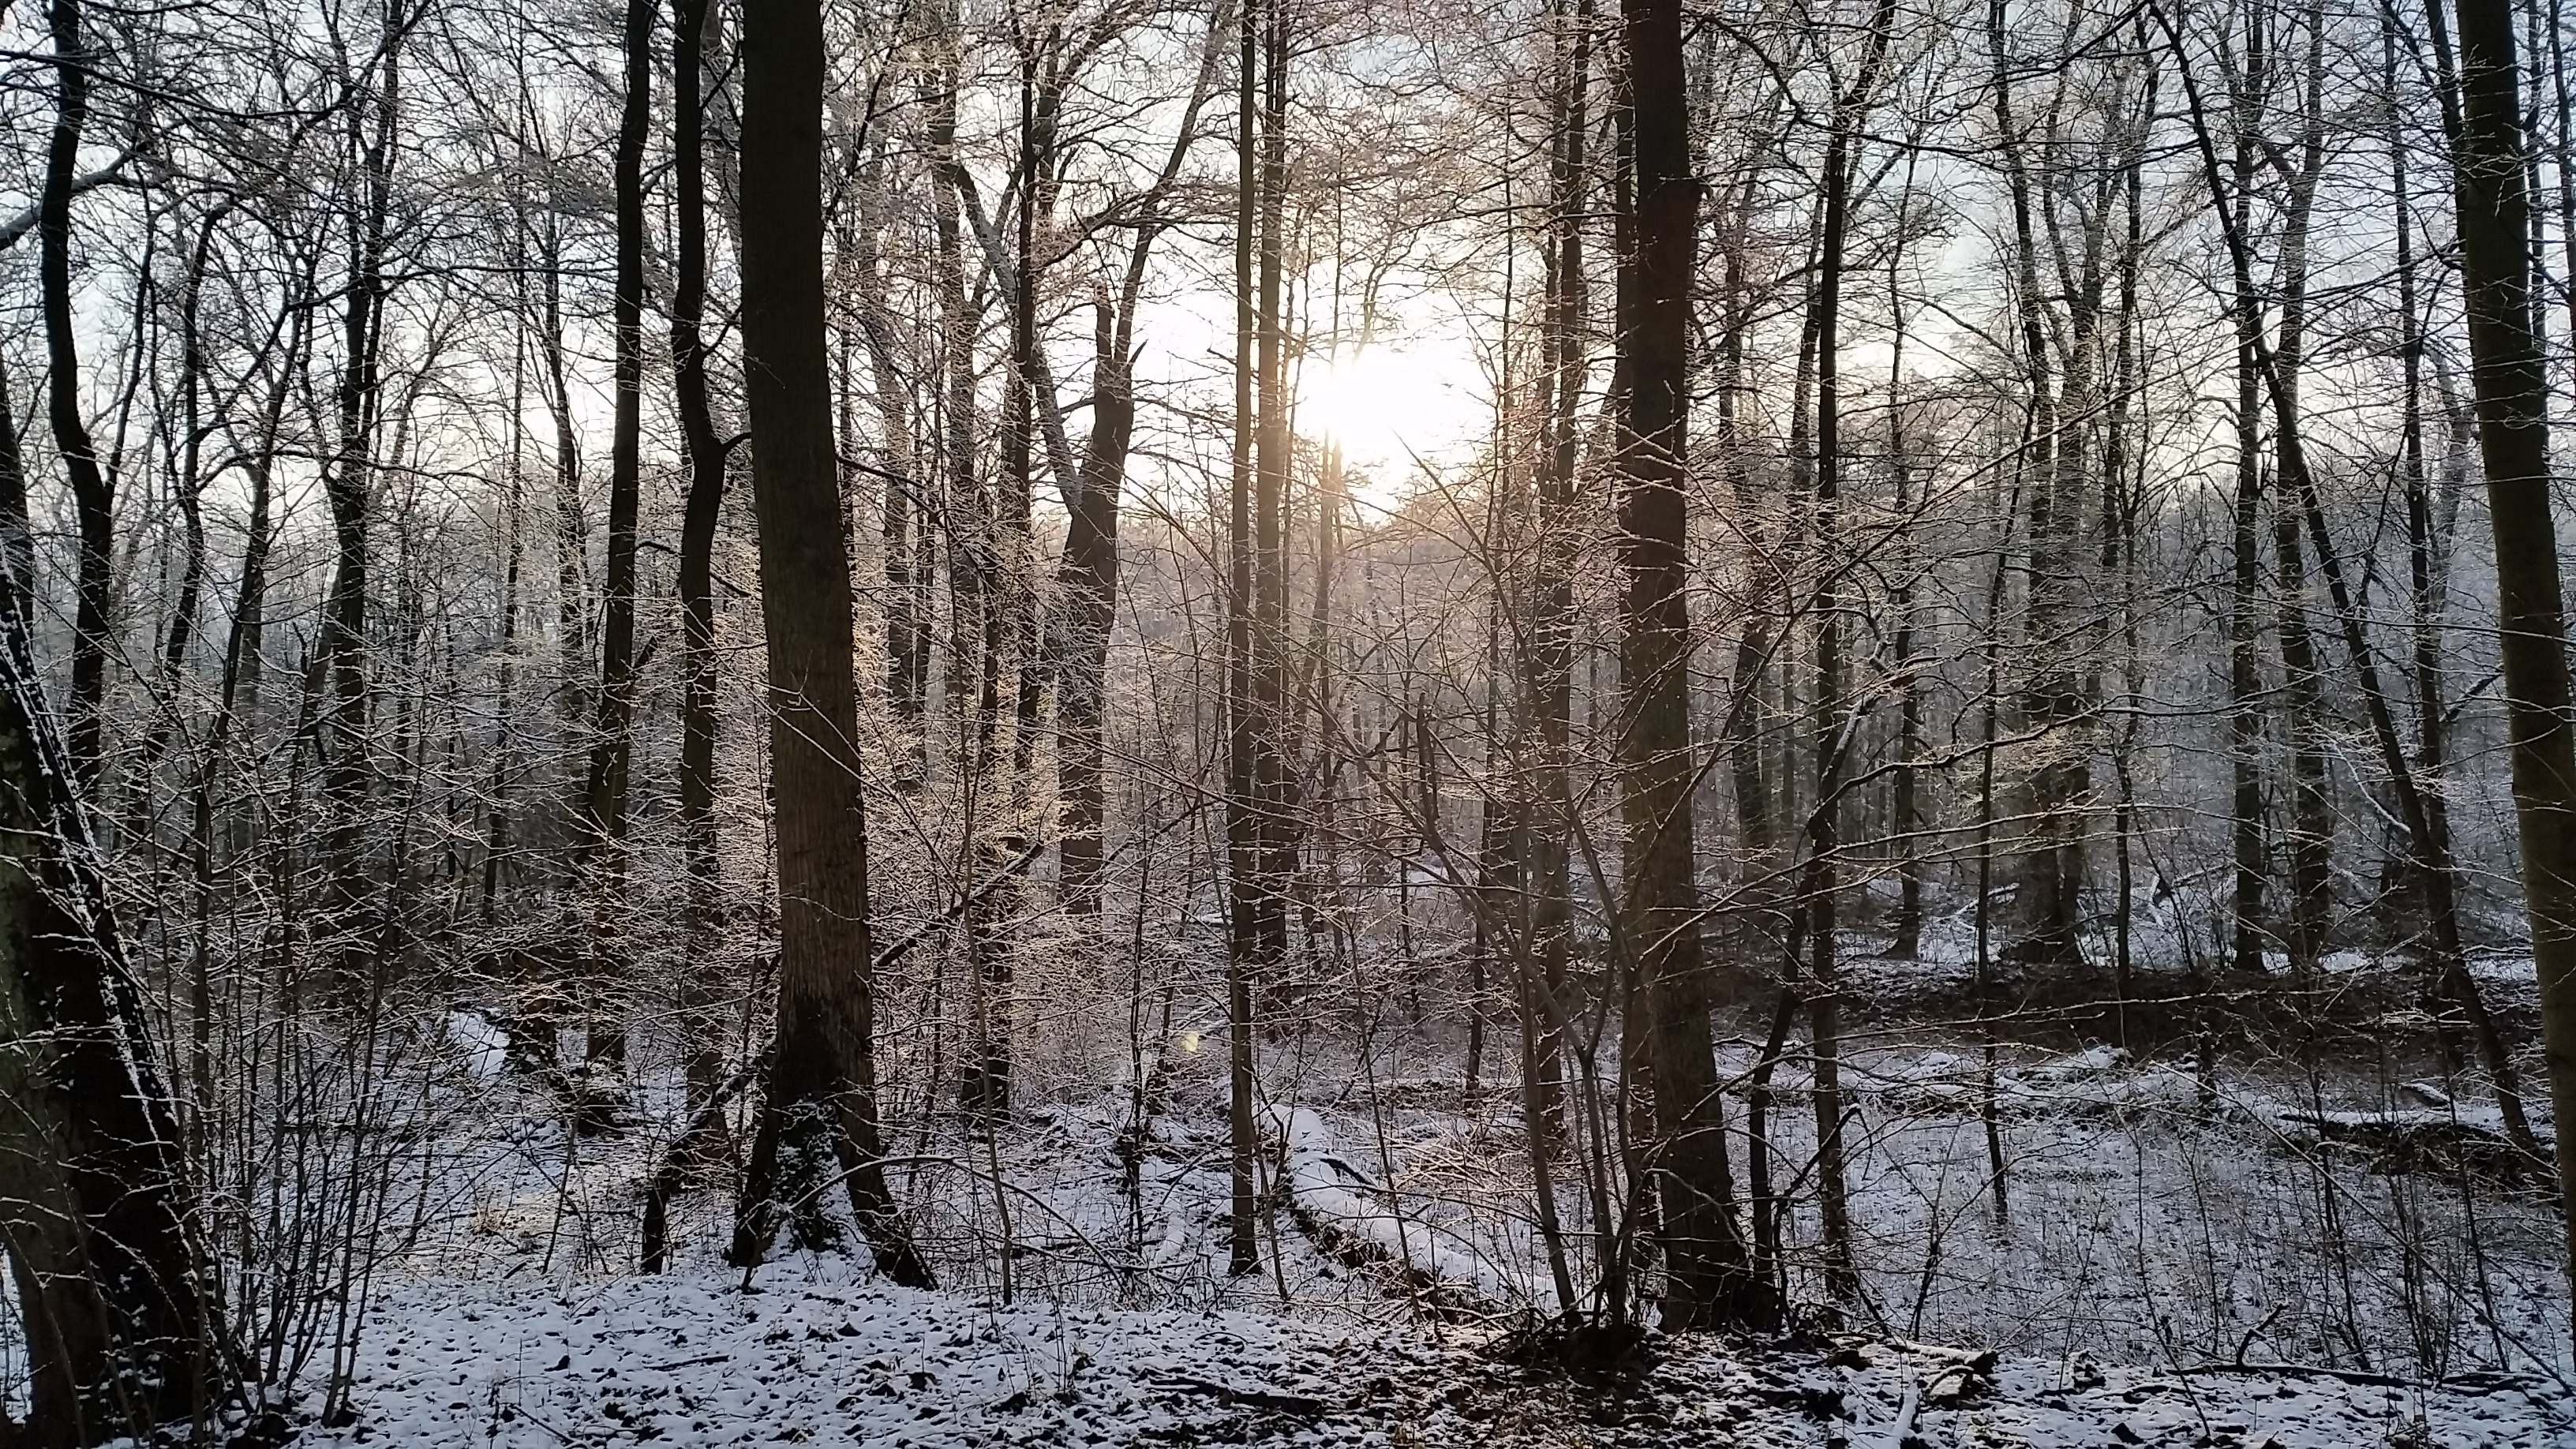
landscape, tree, nature, forest, wilderness, branch, snow, winter, plant, hiking, sunlight, view, frost, autumn, scenery, weather, season, spruce, poland, wetland, woodland, habitat, ecosystem, biome, natural environment, atmospheric phenomenon, woody plant, temperate coniferous forest, land plant